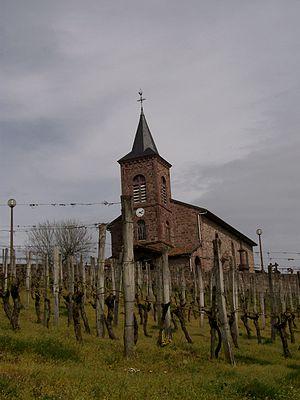
L’irouléguy est un vin français d'appellation d'origine contrôlée produit dans le département des Pyrénées-Atlantiques, portant le nom d'Irouléguy, petit village basque de la Basse-Navarre. Son nom en basque est Irulegiko arnoa.
Bages